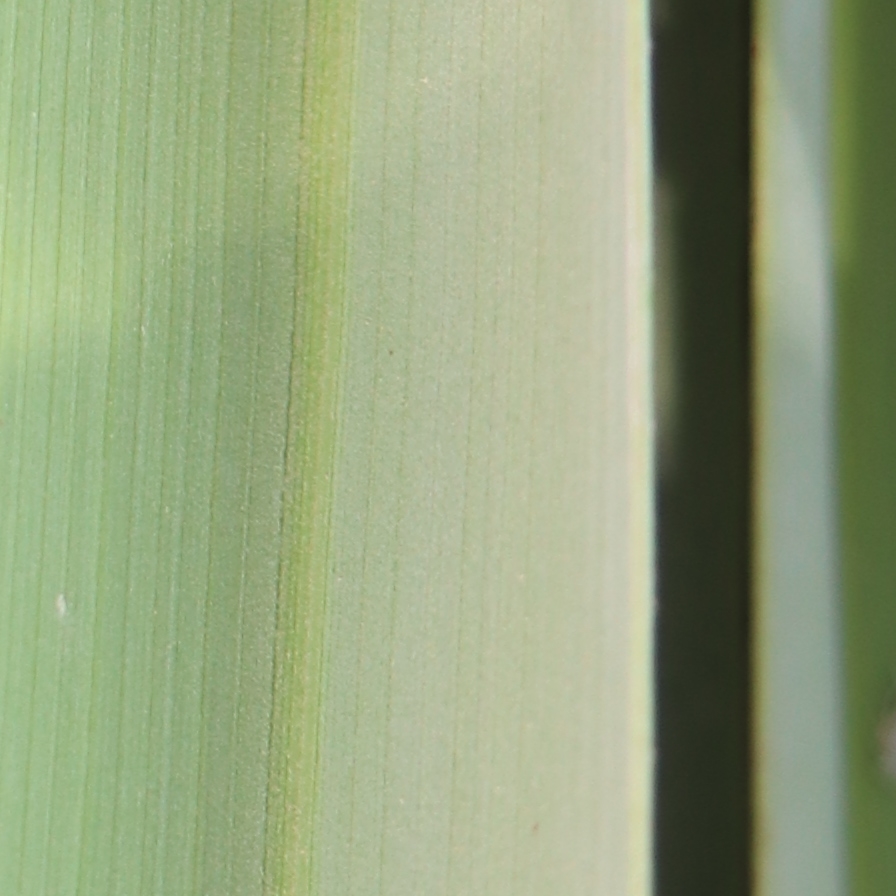
Label: Healthy